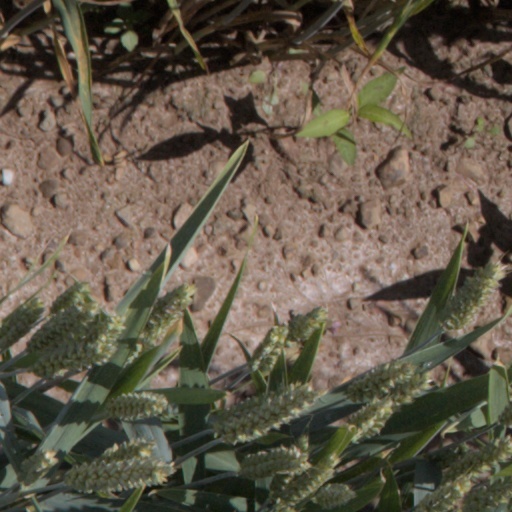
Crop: wheat